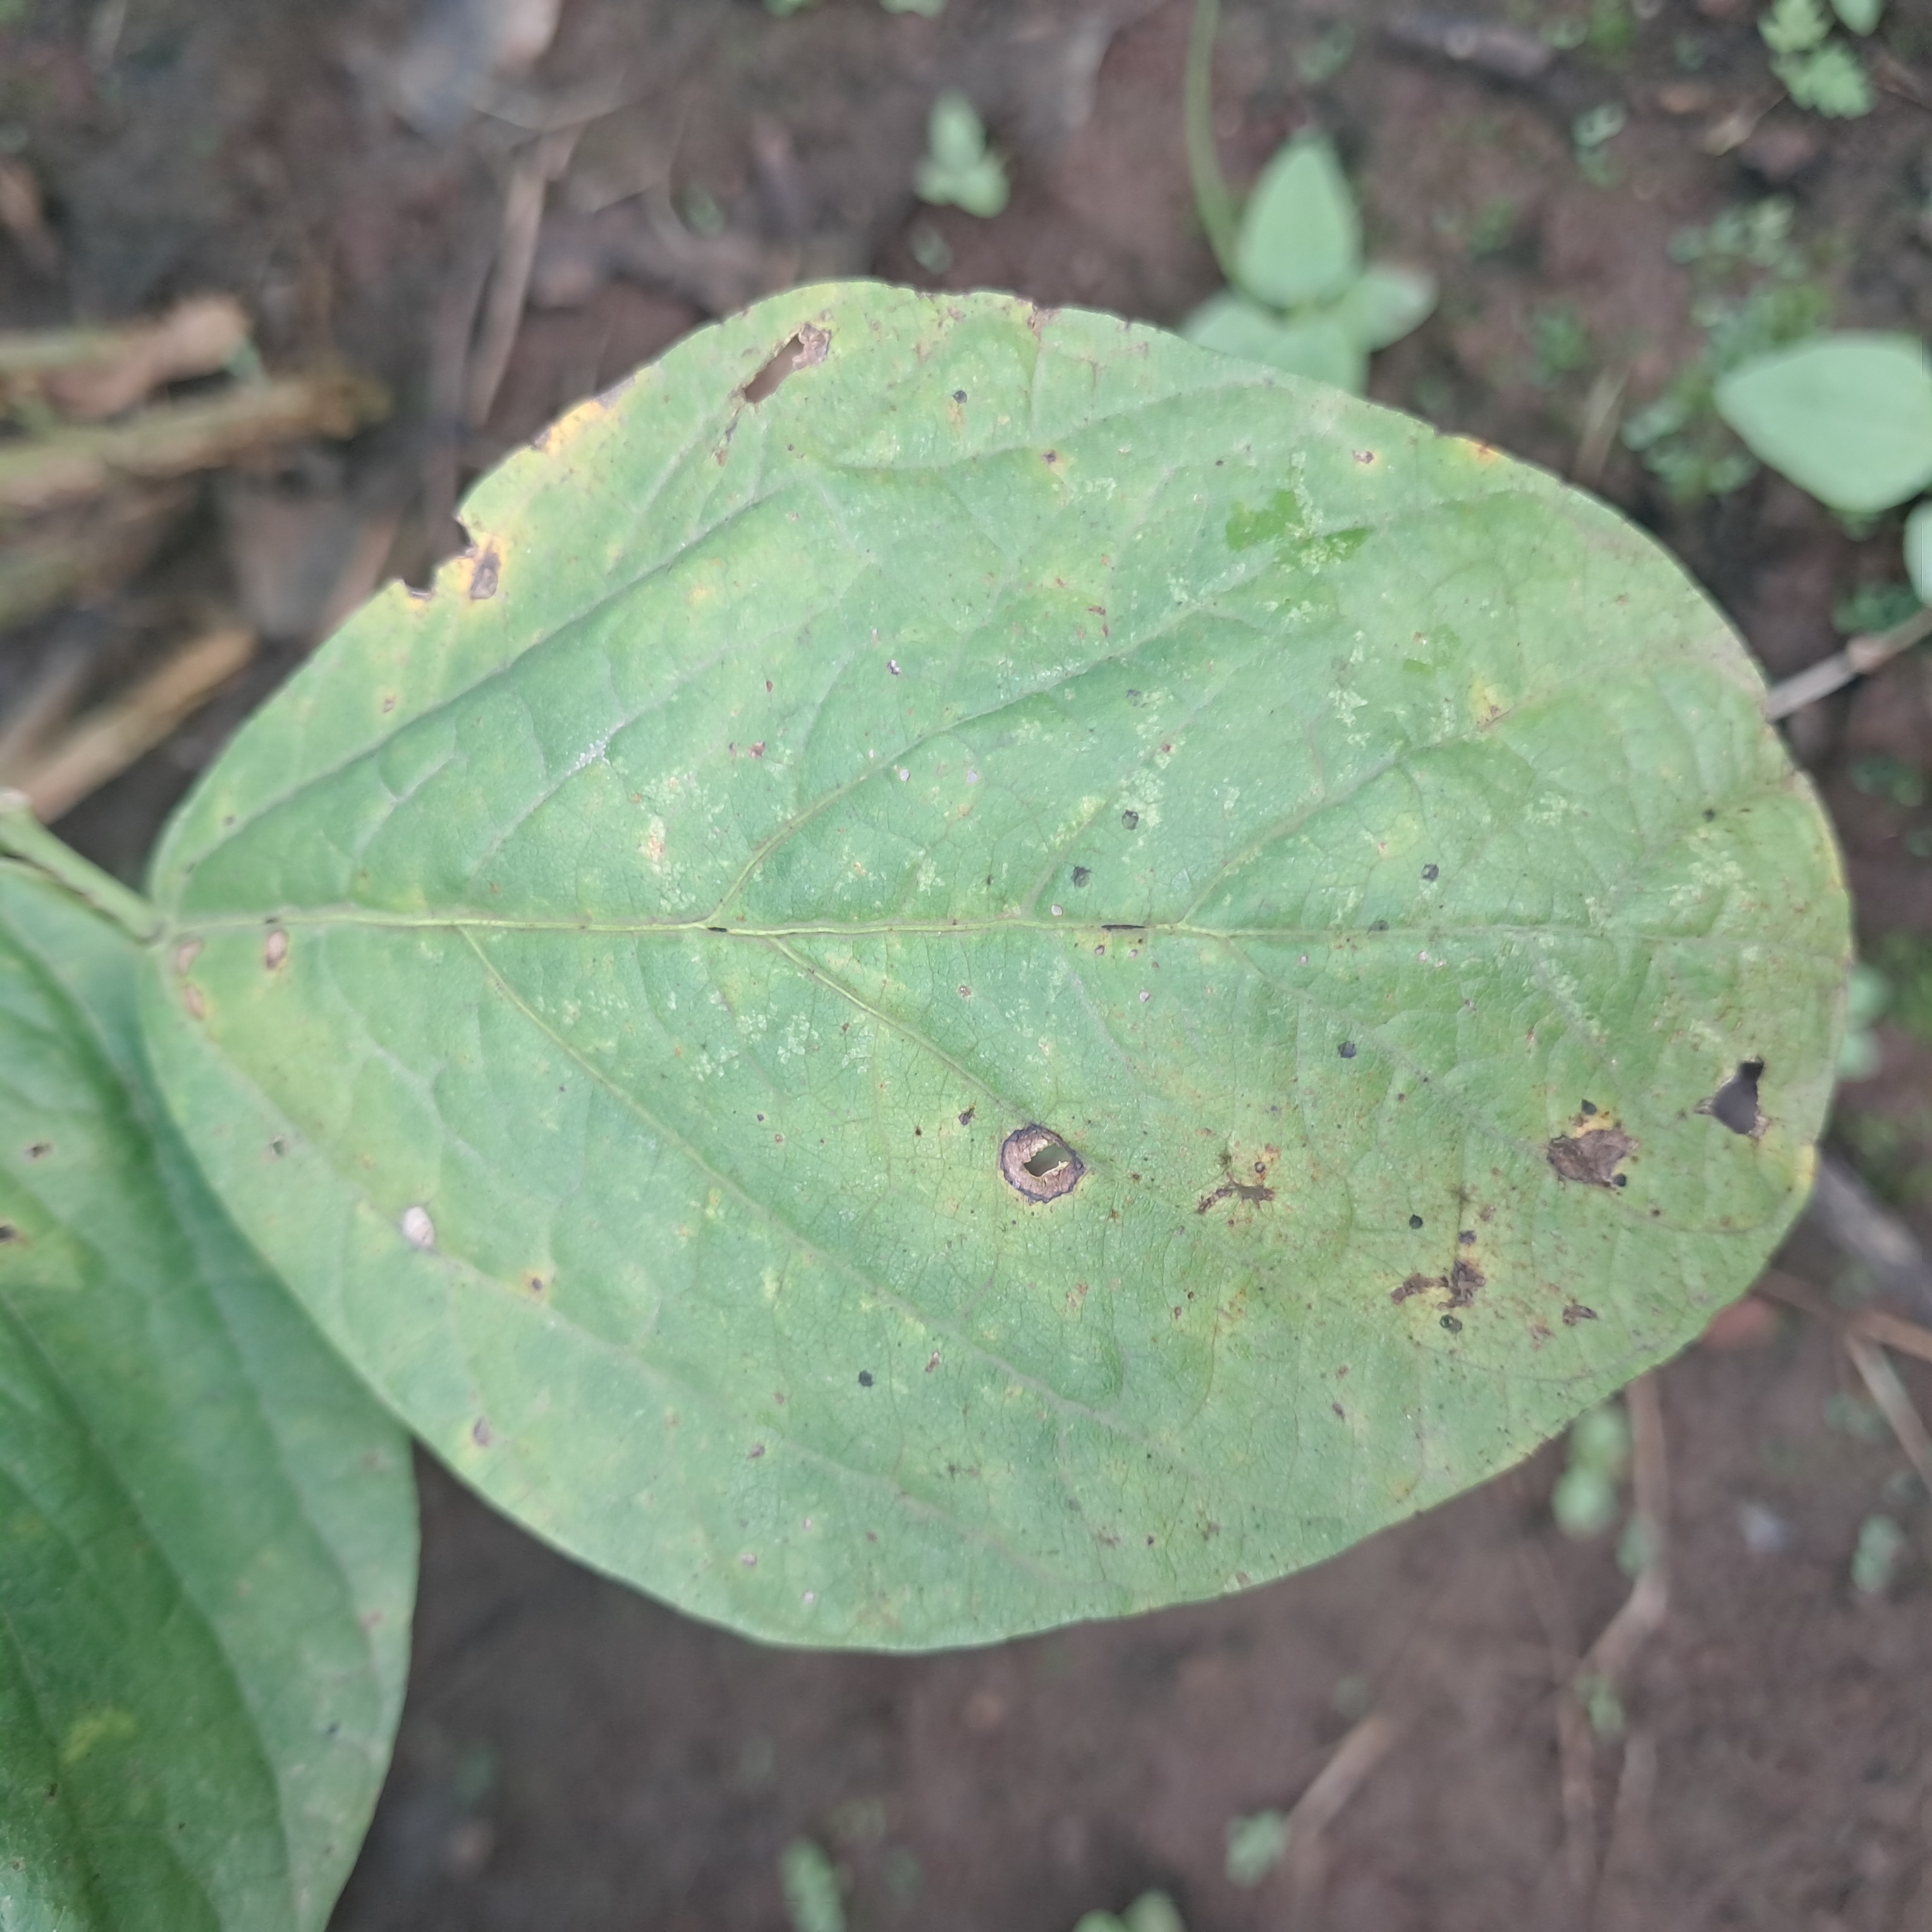
Label: Spectoria_Brown_Spot